Jack Faber

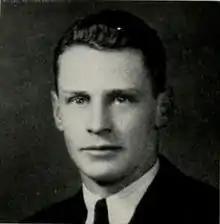
Faber at Maryland in 1928

John Edgar Faber Jr. (January 13, 1903 – January 14, 1994) was an American microbiologist and college football and lacrosse coach at the University of Maryland. Faber served as the Maryland lacrosse coach from 1928 to 1963, during which time he compiled a 249–57 record and secured numerous national and conference championships. Faber was inducted into the National Lacrosse Hall of Fame in 1963. He coached the Maryland football team in 1935 and again, as a co-head coach alongside Al Heagy and Al Woods, from 1940 to 1941. He compiled a 12–13–4 record in football.